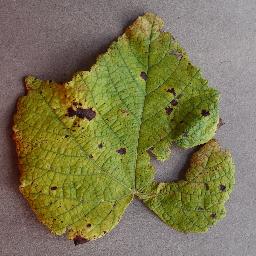
Label: Grape___Leaf_blight_(Isariopsis_Leaf_Spot)